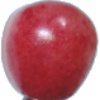
Label: cherry_rainier